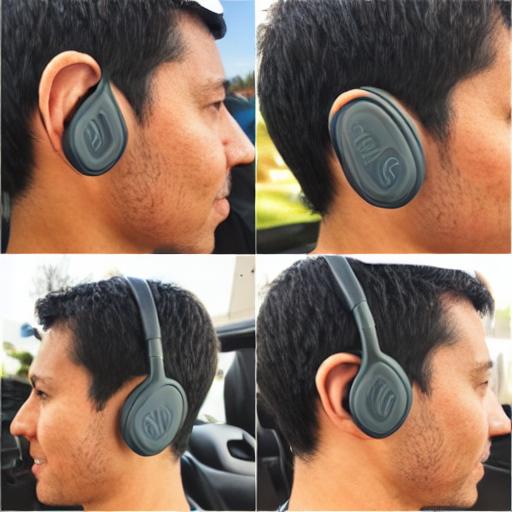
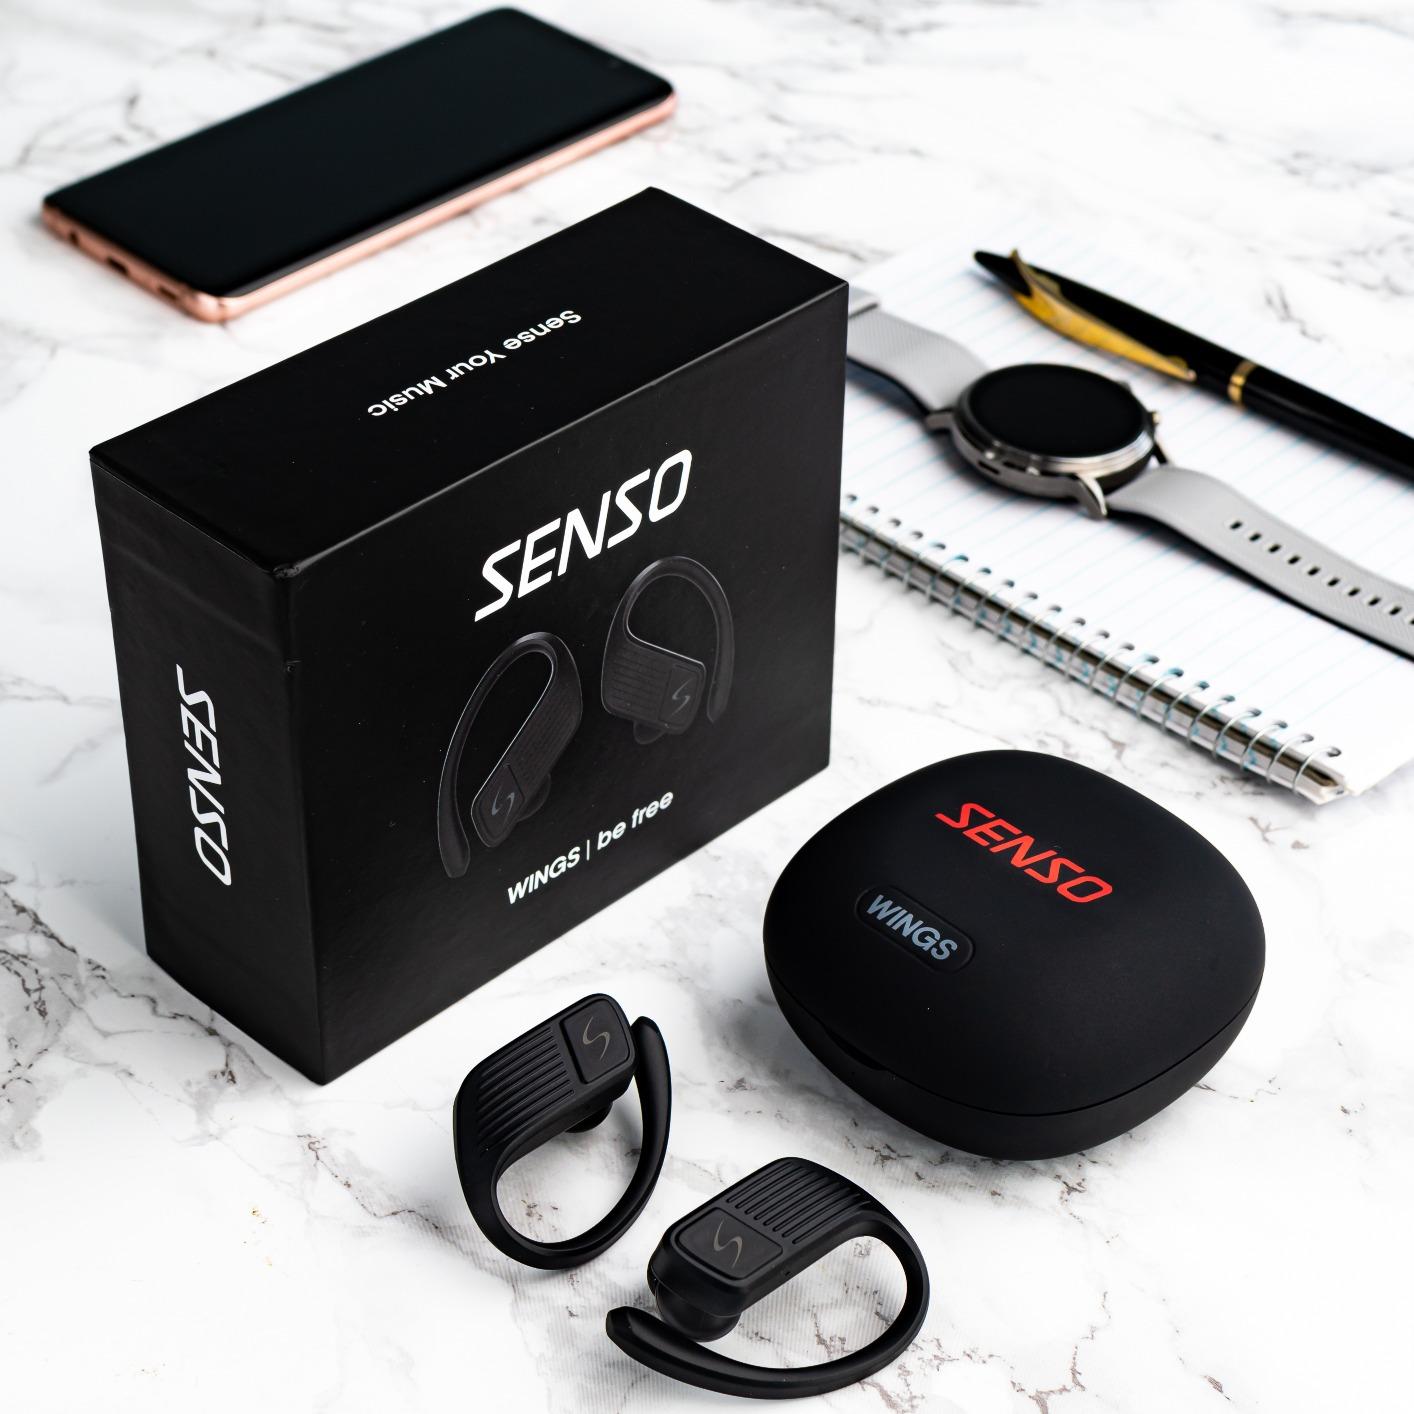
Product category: earbuds
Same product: no